Camilo José Vergara

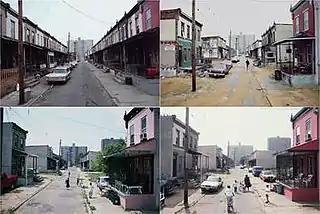
Sequence of 4 photographs taken by Camilo José Vergara of Fern Street in N. Camden, NJ from 1979 to 2004. Demonstrates Vergara's use of time lapse in recording a site over time. Clockwise from top left 1979, 1988, 1997, 2004.

The rephotographic method, with its rigorous demands for systematic return, exact replication of vantage point, angle of view, and lens choice, had emerged originally out of the need for scientific evidence of change over time in ecological niches. Vergara's use of the technique was not exclusive; indeed, Vergara made other pictures, including of residents and smaller details. Beginning with "The New American Ghetto", Vergara increasingly interwove these photographs, along with quotes from outside writers, fragments of comments by citizen-dwellers in the cityscapes he developed, and his own writing. Vergara's work was the subject of a 1999 exhibit at the National Building Museum, "El Nuevo Mundo: The Landscape of Latino Los Angeles". The exhibit was shown later in 1999 at the Cooper-Hewitt, National Design Museum, Smithsonian Institution. "The New American Ghetto", an earlier exhibition, opened at the National Building Museum and was later shown at The Municipal Arts Society in New York City. After the publication of his second major work, "American Ruins", Vergara's reputation was fully established; he won a MacArthur Foundation "genius grant" in 2002 and served as a fellow at the Mid-Atlantic Regional Center for the Humanities (MARCH) at Rutgers University in 2003–2004.